Gluck Sandor

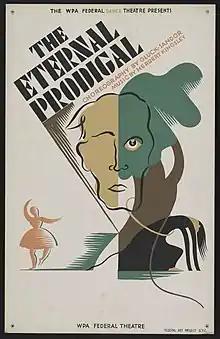
The WPA Federal Dance Theater Poster, The Eternal Prodigal, Choreographed by Gluck Sandor

Among those who have studied with or been directed by Sandor are John Garfield, Bing Crosby, Lena Horne, Dane Clark, Felicia Sorel, Jerome Robbins, Robert Lewis and Elia Kazan. He is remembered for his Broadway role as the original Rabbi in Jerome Robbins' "Fiddler on the Roof" (1964–1970).